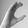
ASL letter: C